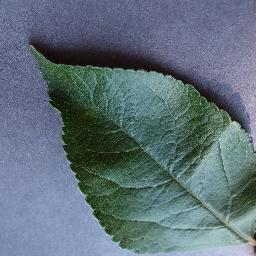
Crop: apple
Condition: healthy